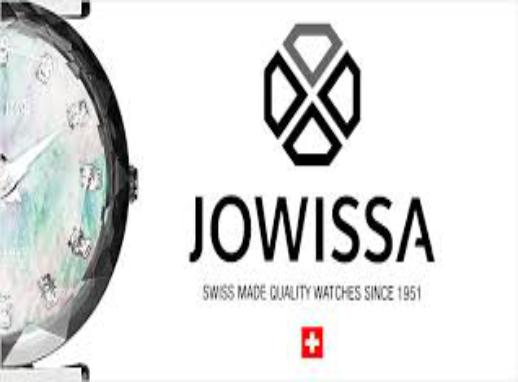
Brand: jowissa
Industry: Electronic